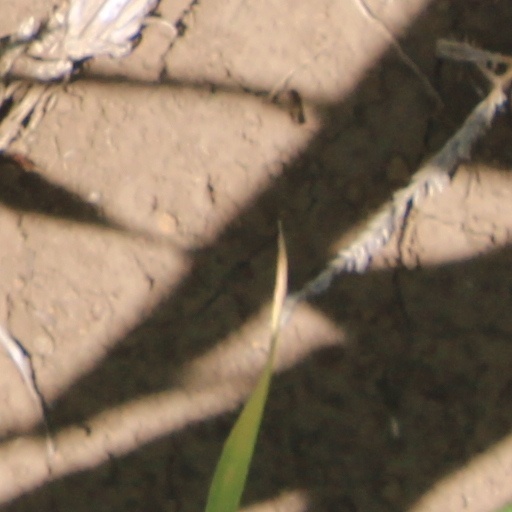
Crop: wheat